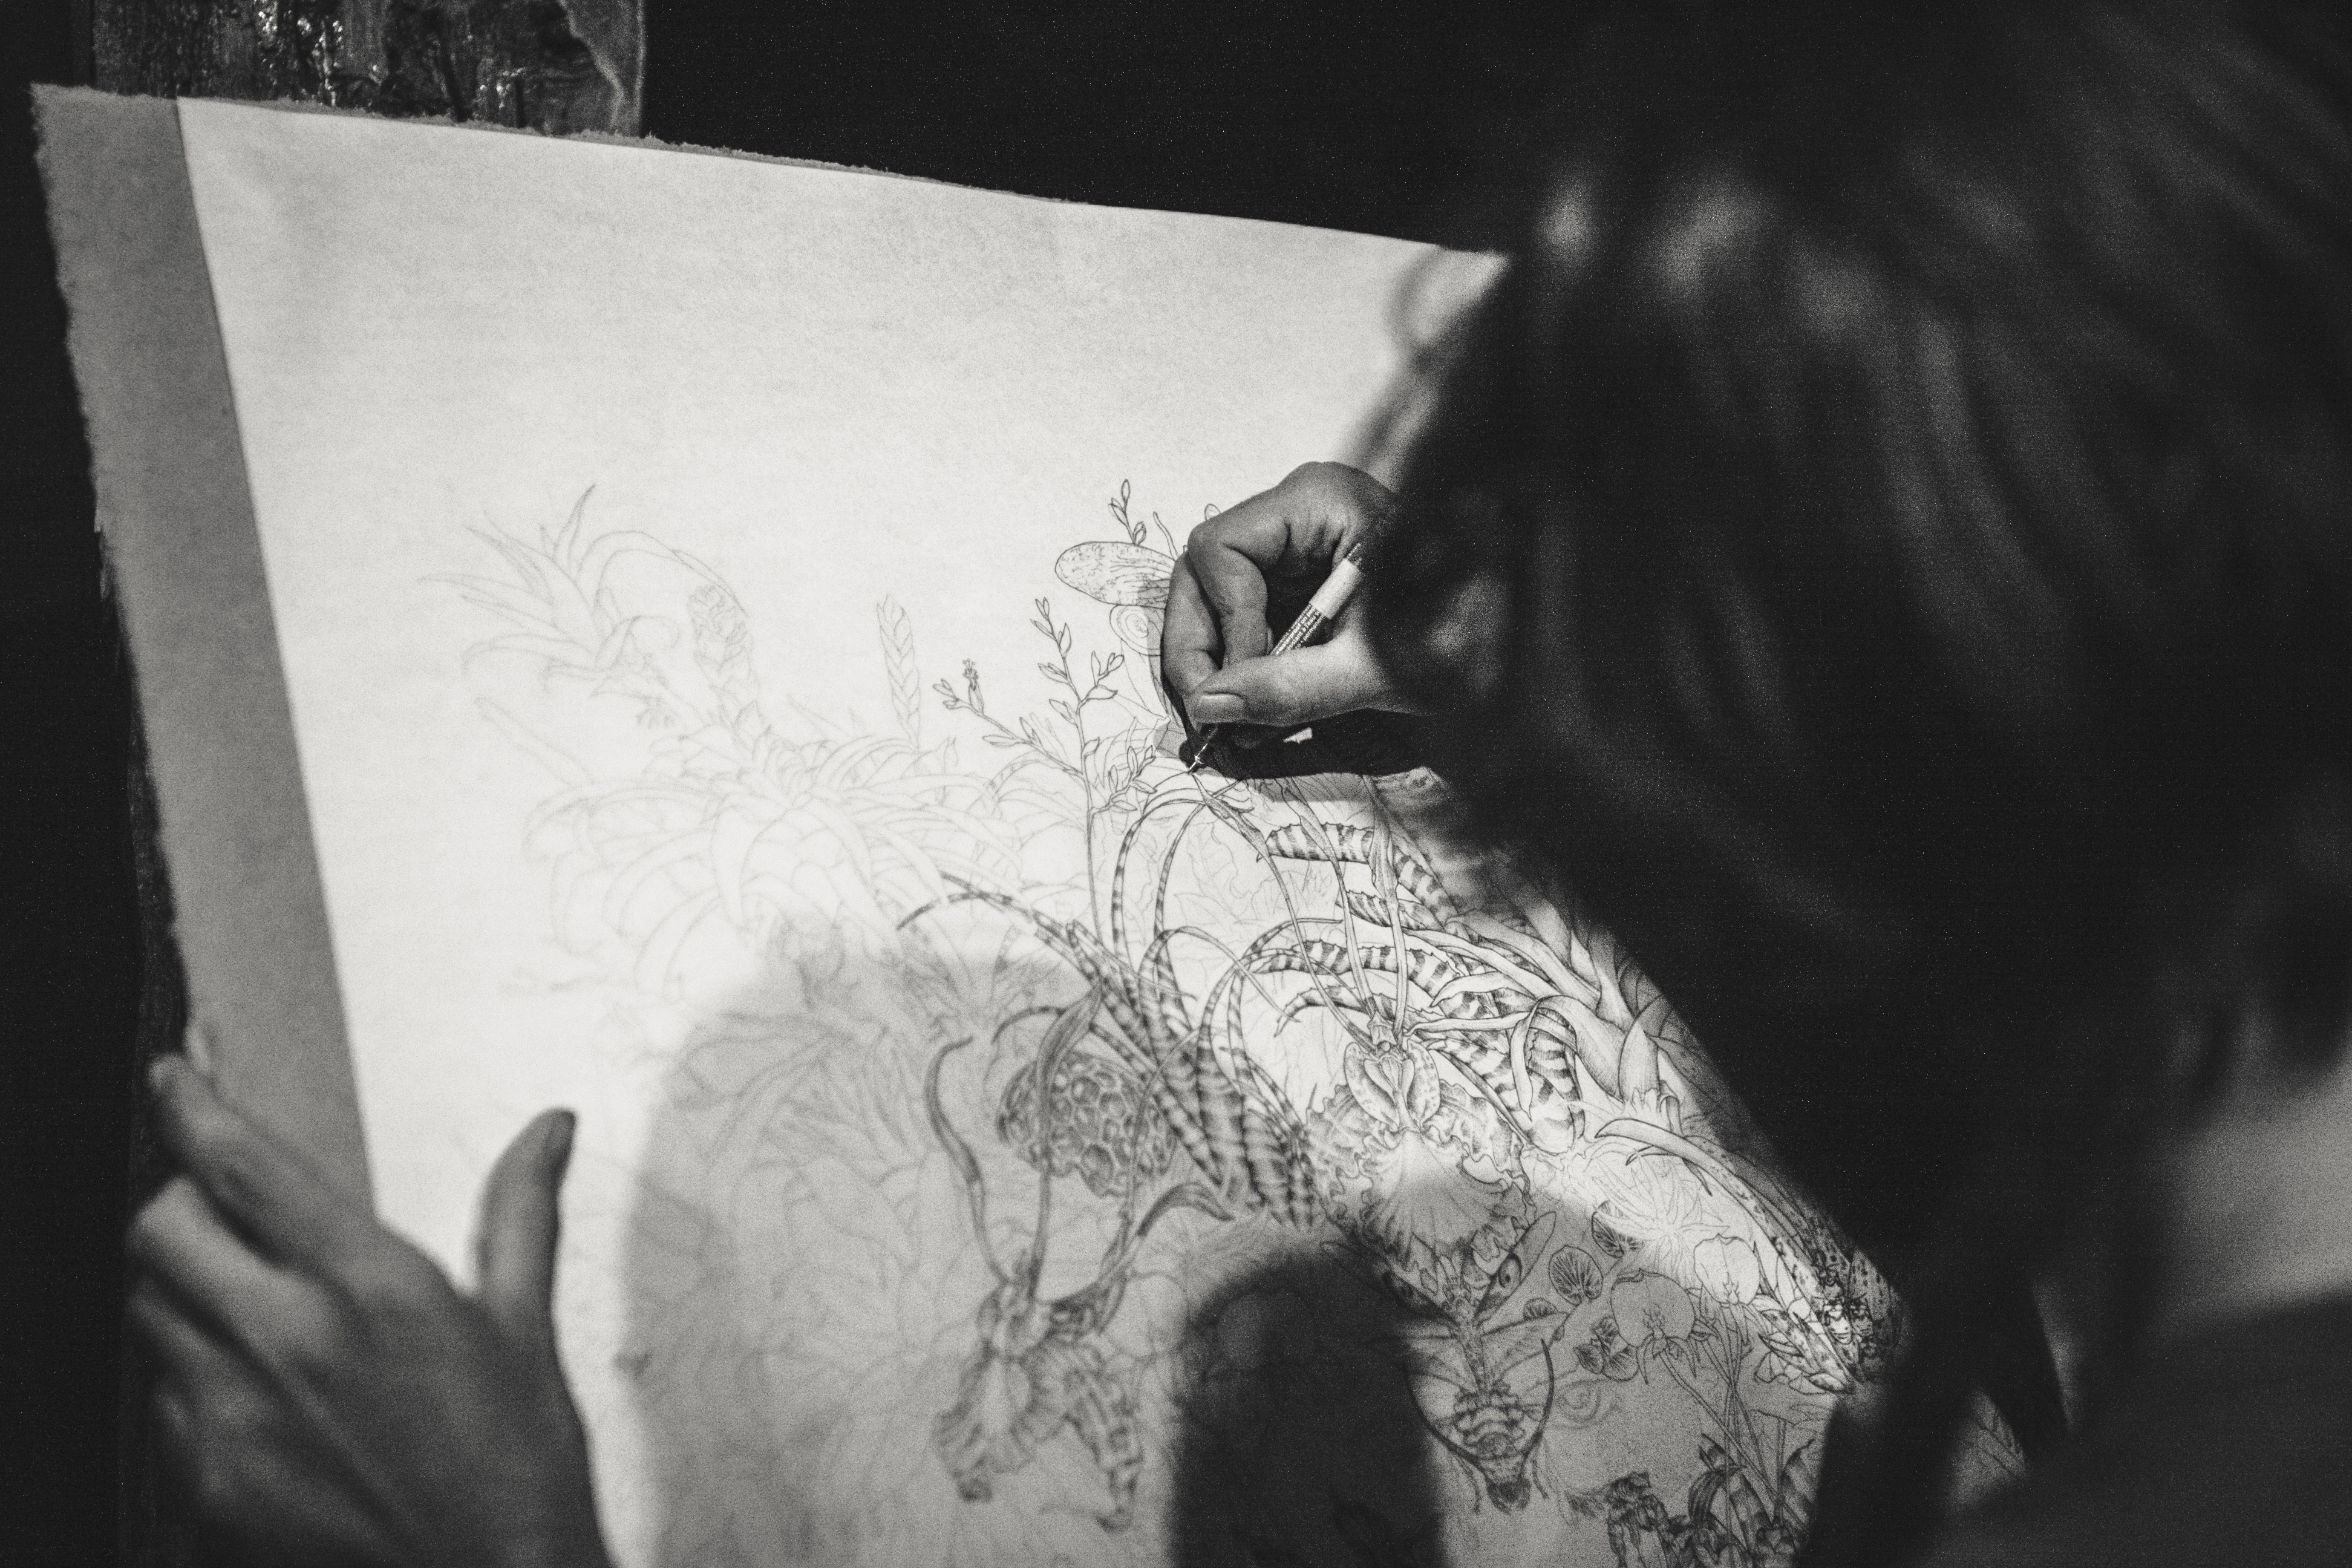
pencil, black and white, white, photography, portrait, human, darkness, black, monochrome, art, sketch, drawing, head, photograph, draw, emotion, interaction, monochrome photography